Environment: real
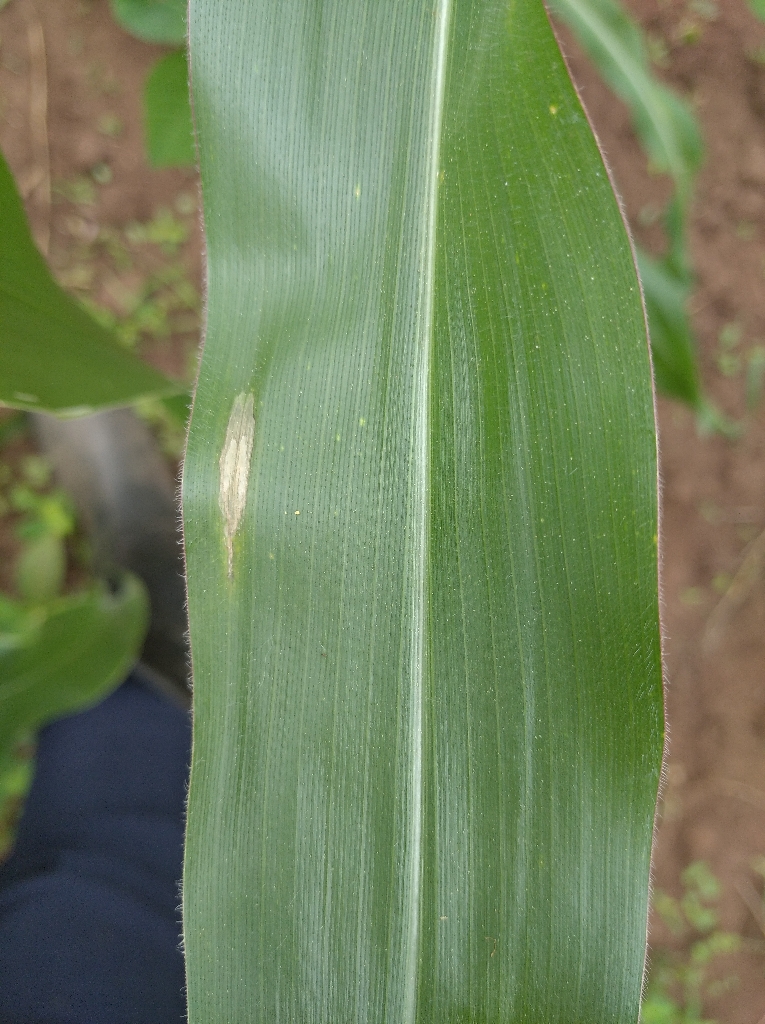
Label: northern_corn_leaf_blight